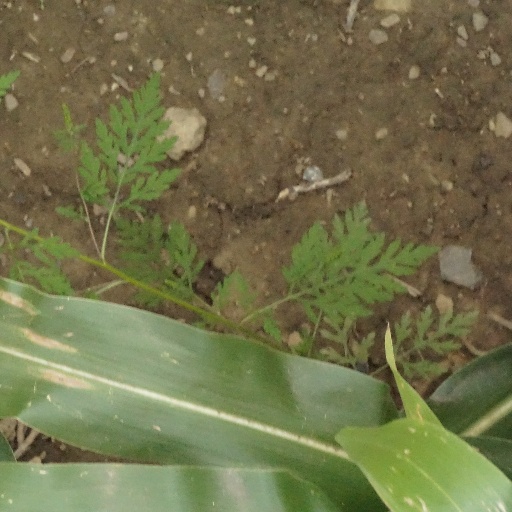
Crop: maize; corn